San Giorgio su Legnano

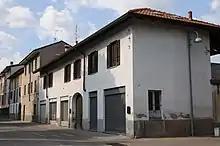
Historical center in San Giorgio su Legnano

In Napoleonic times, from an administrative point of view, the municipality of San Giorgio was suppressed and incorporated in the neighboring municipality of Canegrate. He was a member of the aforementioned municipality from 4 November 1809 to 8 November 1811.